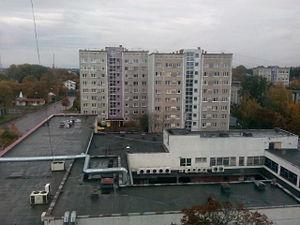
Vecmīlgrāvis est un voisinage dans l'arrondissement du Nord de Riga situé sur la rive droite de la Daugava à l'endroit où elle se jette dans le Golfe de Riga. Ses frontières sont délimitées par la ligne de chemin de fer qui part depuis la rue Atlantijas jusqu'à la perspective Vecāķu, puis, par les rues Laivinieku iela et Jaunciema iela, par les bords de la Daugava et de l'Audupe. Ce territoire touche les voisinages de Vecdaugava et Trīsciems, il est relié par le pont avec Mīlgrāvis, alors que le long des rives de la Daugava il correspond avec le Sarkandaugava, Kundziņsala, Voleri, Bolderāja, Daugavgrīva et Mangaļsala. Avec sa superficie de 607,3 km² il est un peu au-dessus de la moyenne des voisinages de la capitale. Sa partie nord-est qui correspond à l'ancienne zone portuaire est appelée Rīnūži. On distingue aussi son centre Ziemeļblāzma.